Sky position (RA, Dec in degrees): 178.325, 24.415
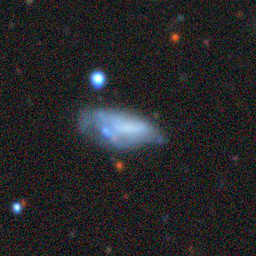
Galaxy morphology: Disturbed Galaxies